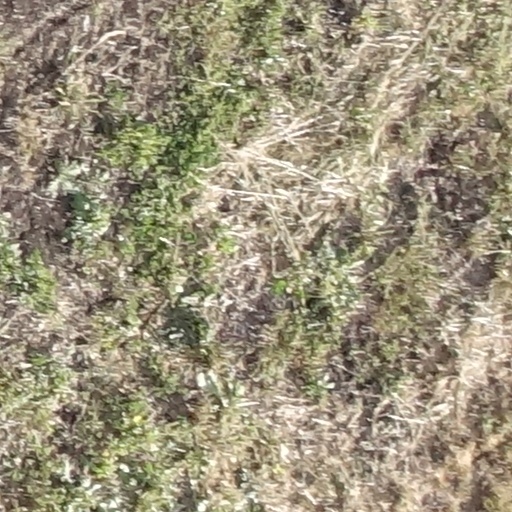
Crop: sorghum